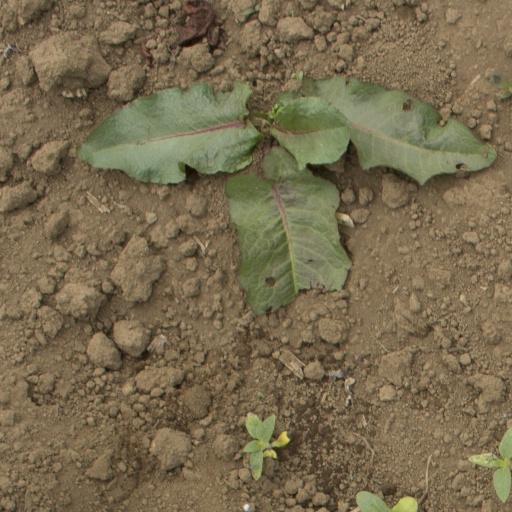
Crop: Jerusalem artichoke